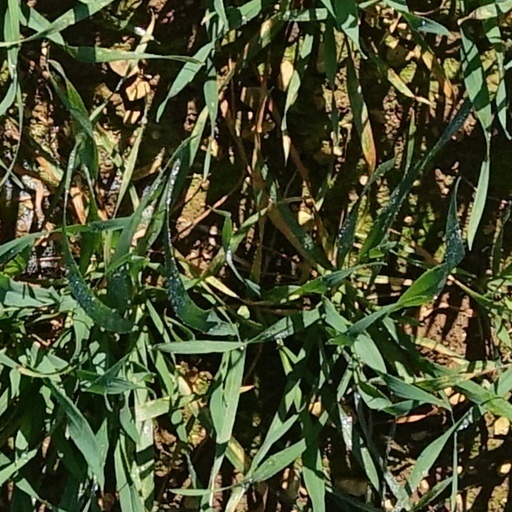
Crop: wheat